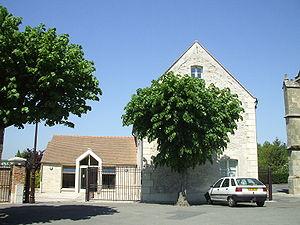
Belloy-en-France est une commune du Val-d'Oise située en plaine de France, et à environ 25 km au nord de Paris.